Blood on the Leaves

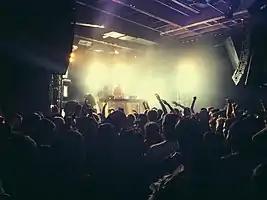
The song features production from musical duo TNGHT.

The song features production by the musical duo TNGHT, consisting of Scottish producer Hudson Mohawke and Canadian producer Lunice. Mohawke had previously worked with West on the 2012 GOOD Music collaboration "Mercy", along with other tracks on the compilation album "Cruel Summer" (2012). After working on "Yeezus", Mohawke was introduced to an entirely new approach to songwriting. According to Mohawke, the duo's song "R U Ready", which is sampled in "Blood on the Leaves", was one of the first songs the two recorded together and was also one of the first pieces of music the duo sent to West to sample.